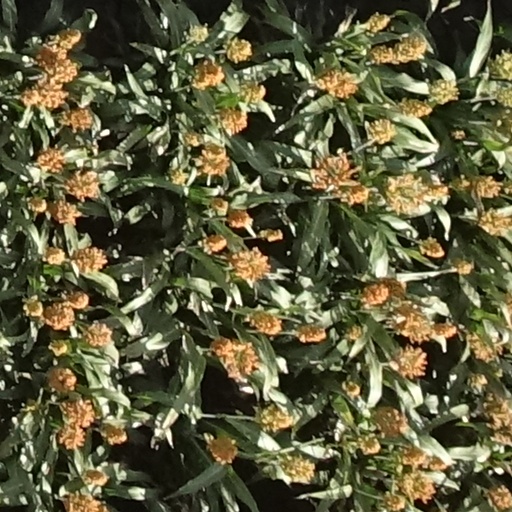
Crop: sorghum